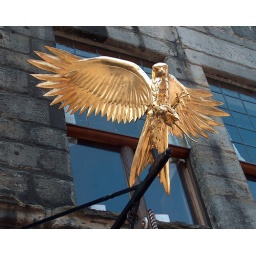
A golden bird on a sign in Edinburgh, Scotland